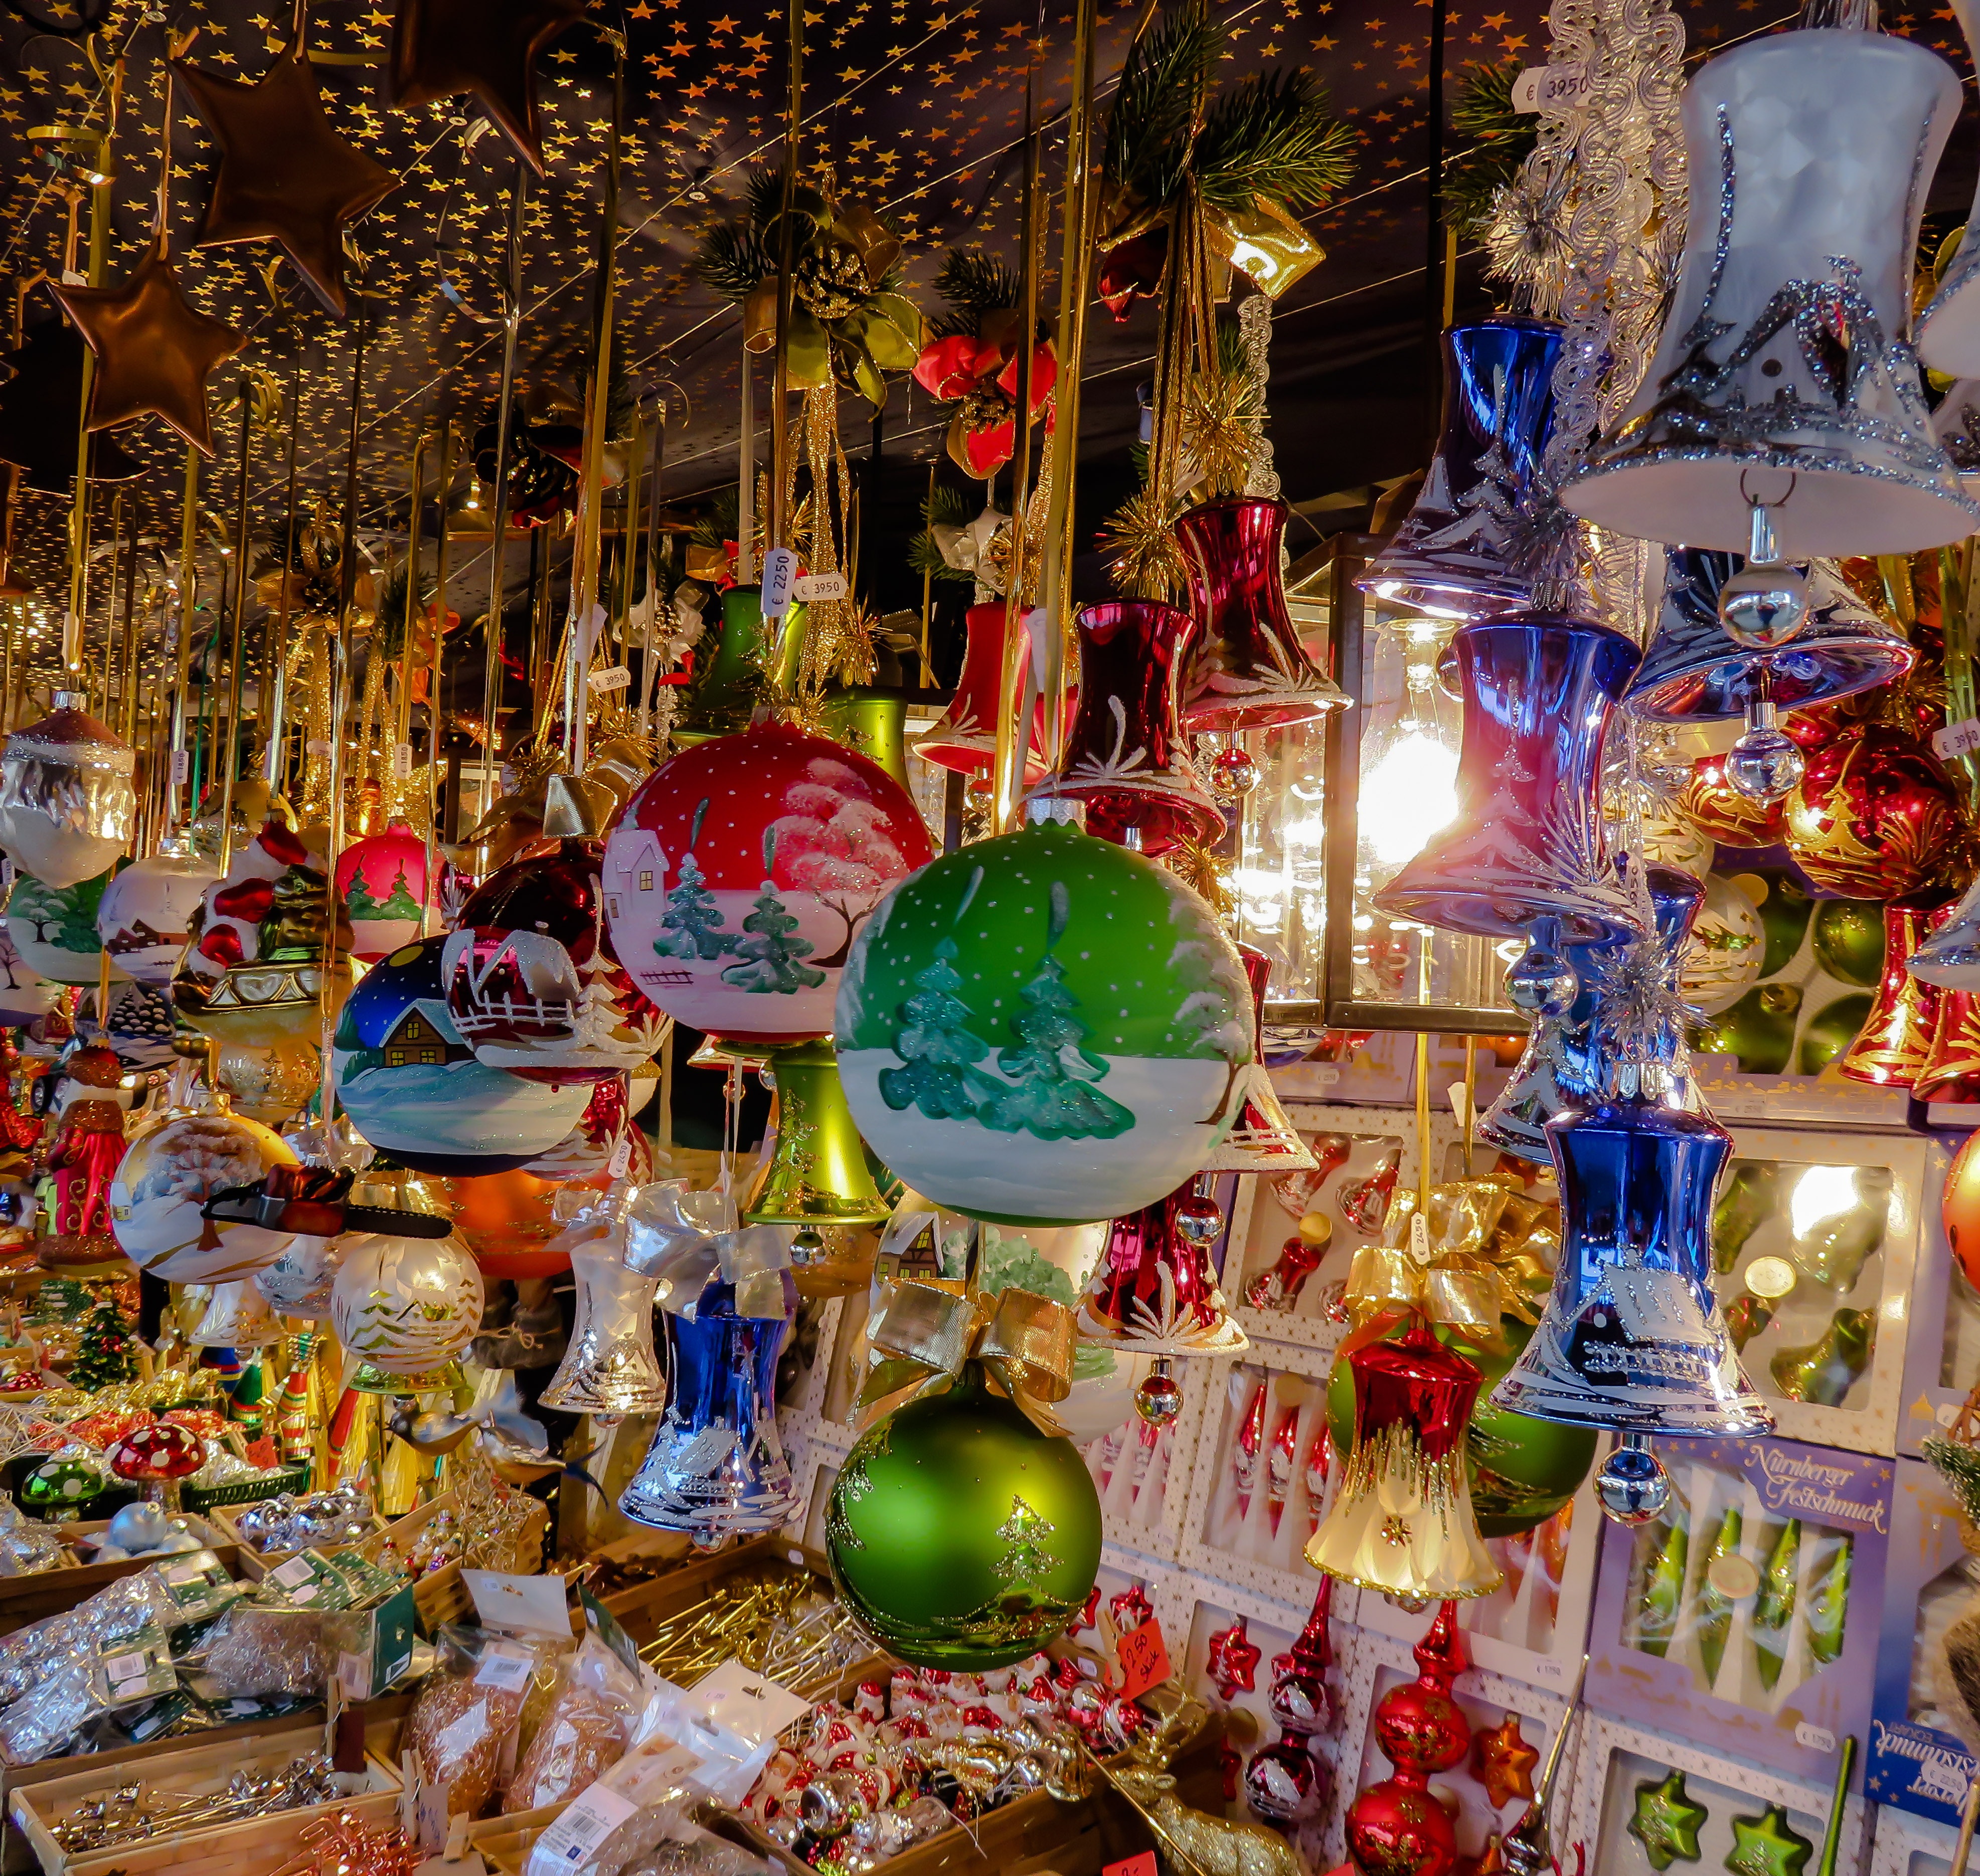
city, bell, food, bazaar, market, marketplace, christmas, public space, christmas decoration, christmas time, christmas bauble, christmas market, festive decorations, weihnachtsbaumschmuck, christmas ornaments, christmas gift, human settlement